Toks Olagundoye

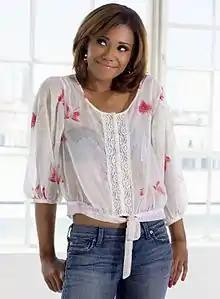
Olagundoye in 2013

Olatokunbo Susan Olasobunmi Abeke "Toks" Olagundoye (born 16 September 1975) is a Nigerian actress known for playing Jackie Joyner-Kersee on "The Neighbors", Hayley Shipton on "Castle" and Olivia Finch on "Frasier". She also voices Nanefua Pizza on "Steven Universe", Mrs. Beakley on "DuckTales", Countess Cleo on "Carmen Sandiego", Zamfir on "Castlevania" and Mel Medarda on "Arcane".